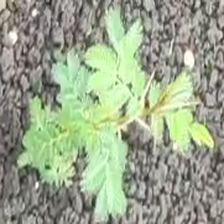
Weed species: Dwarf_cassia_(Chamaecrista pumila)